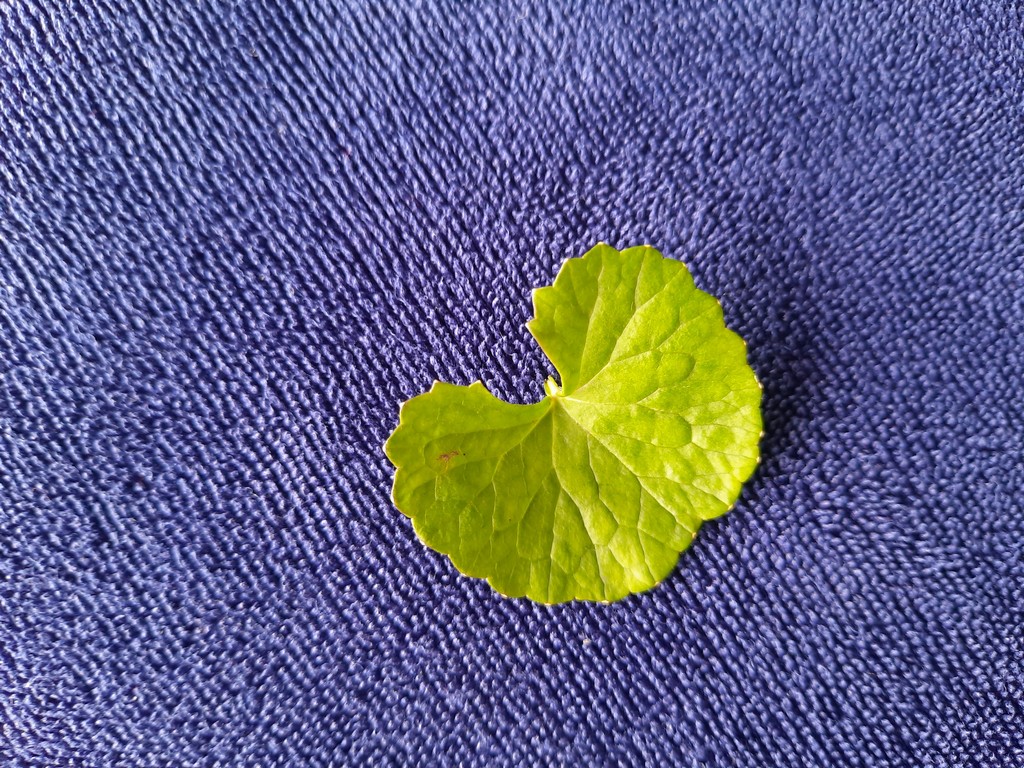
Label: Healthy